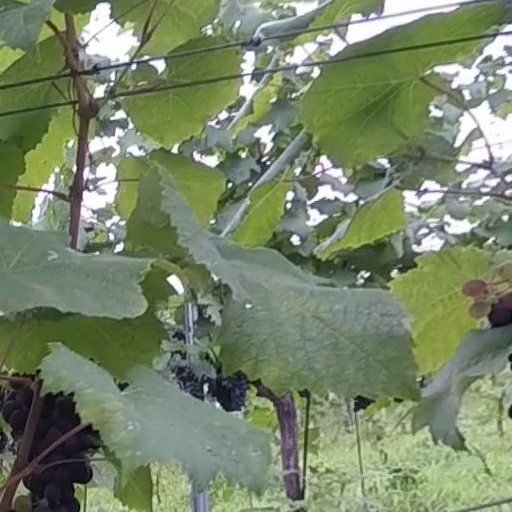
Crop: grape